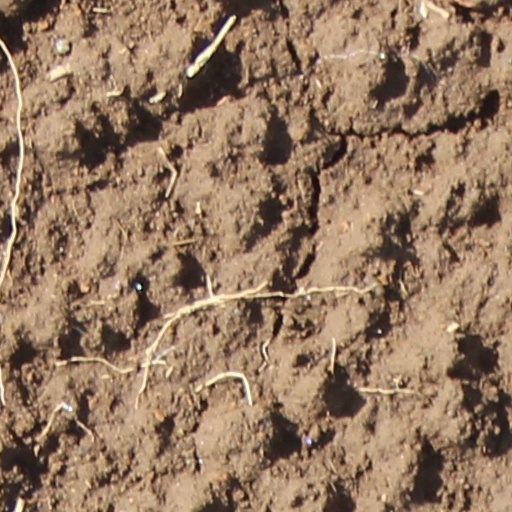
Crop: wheat